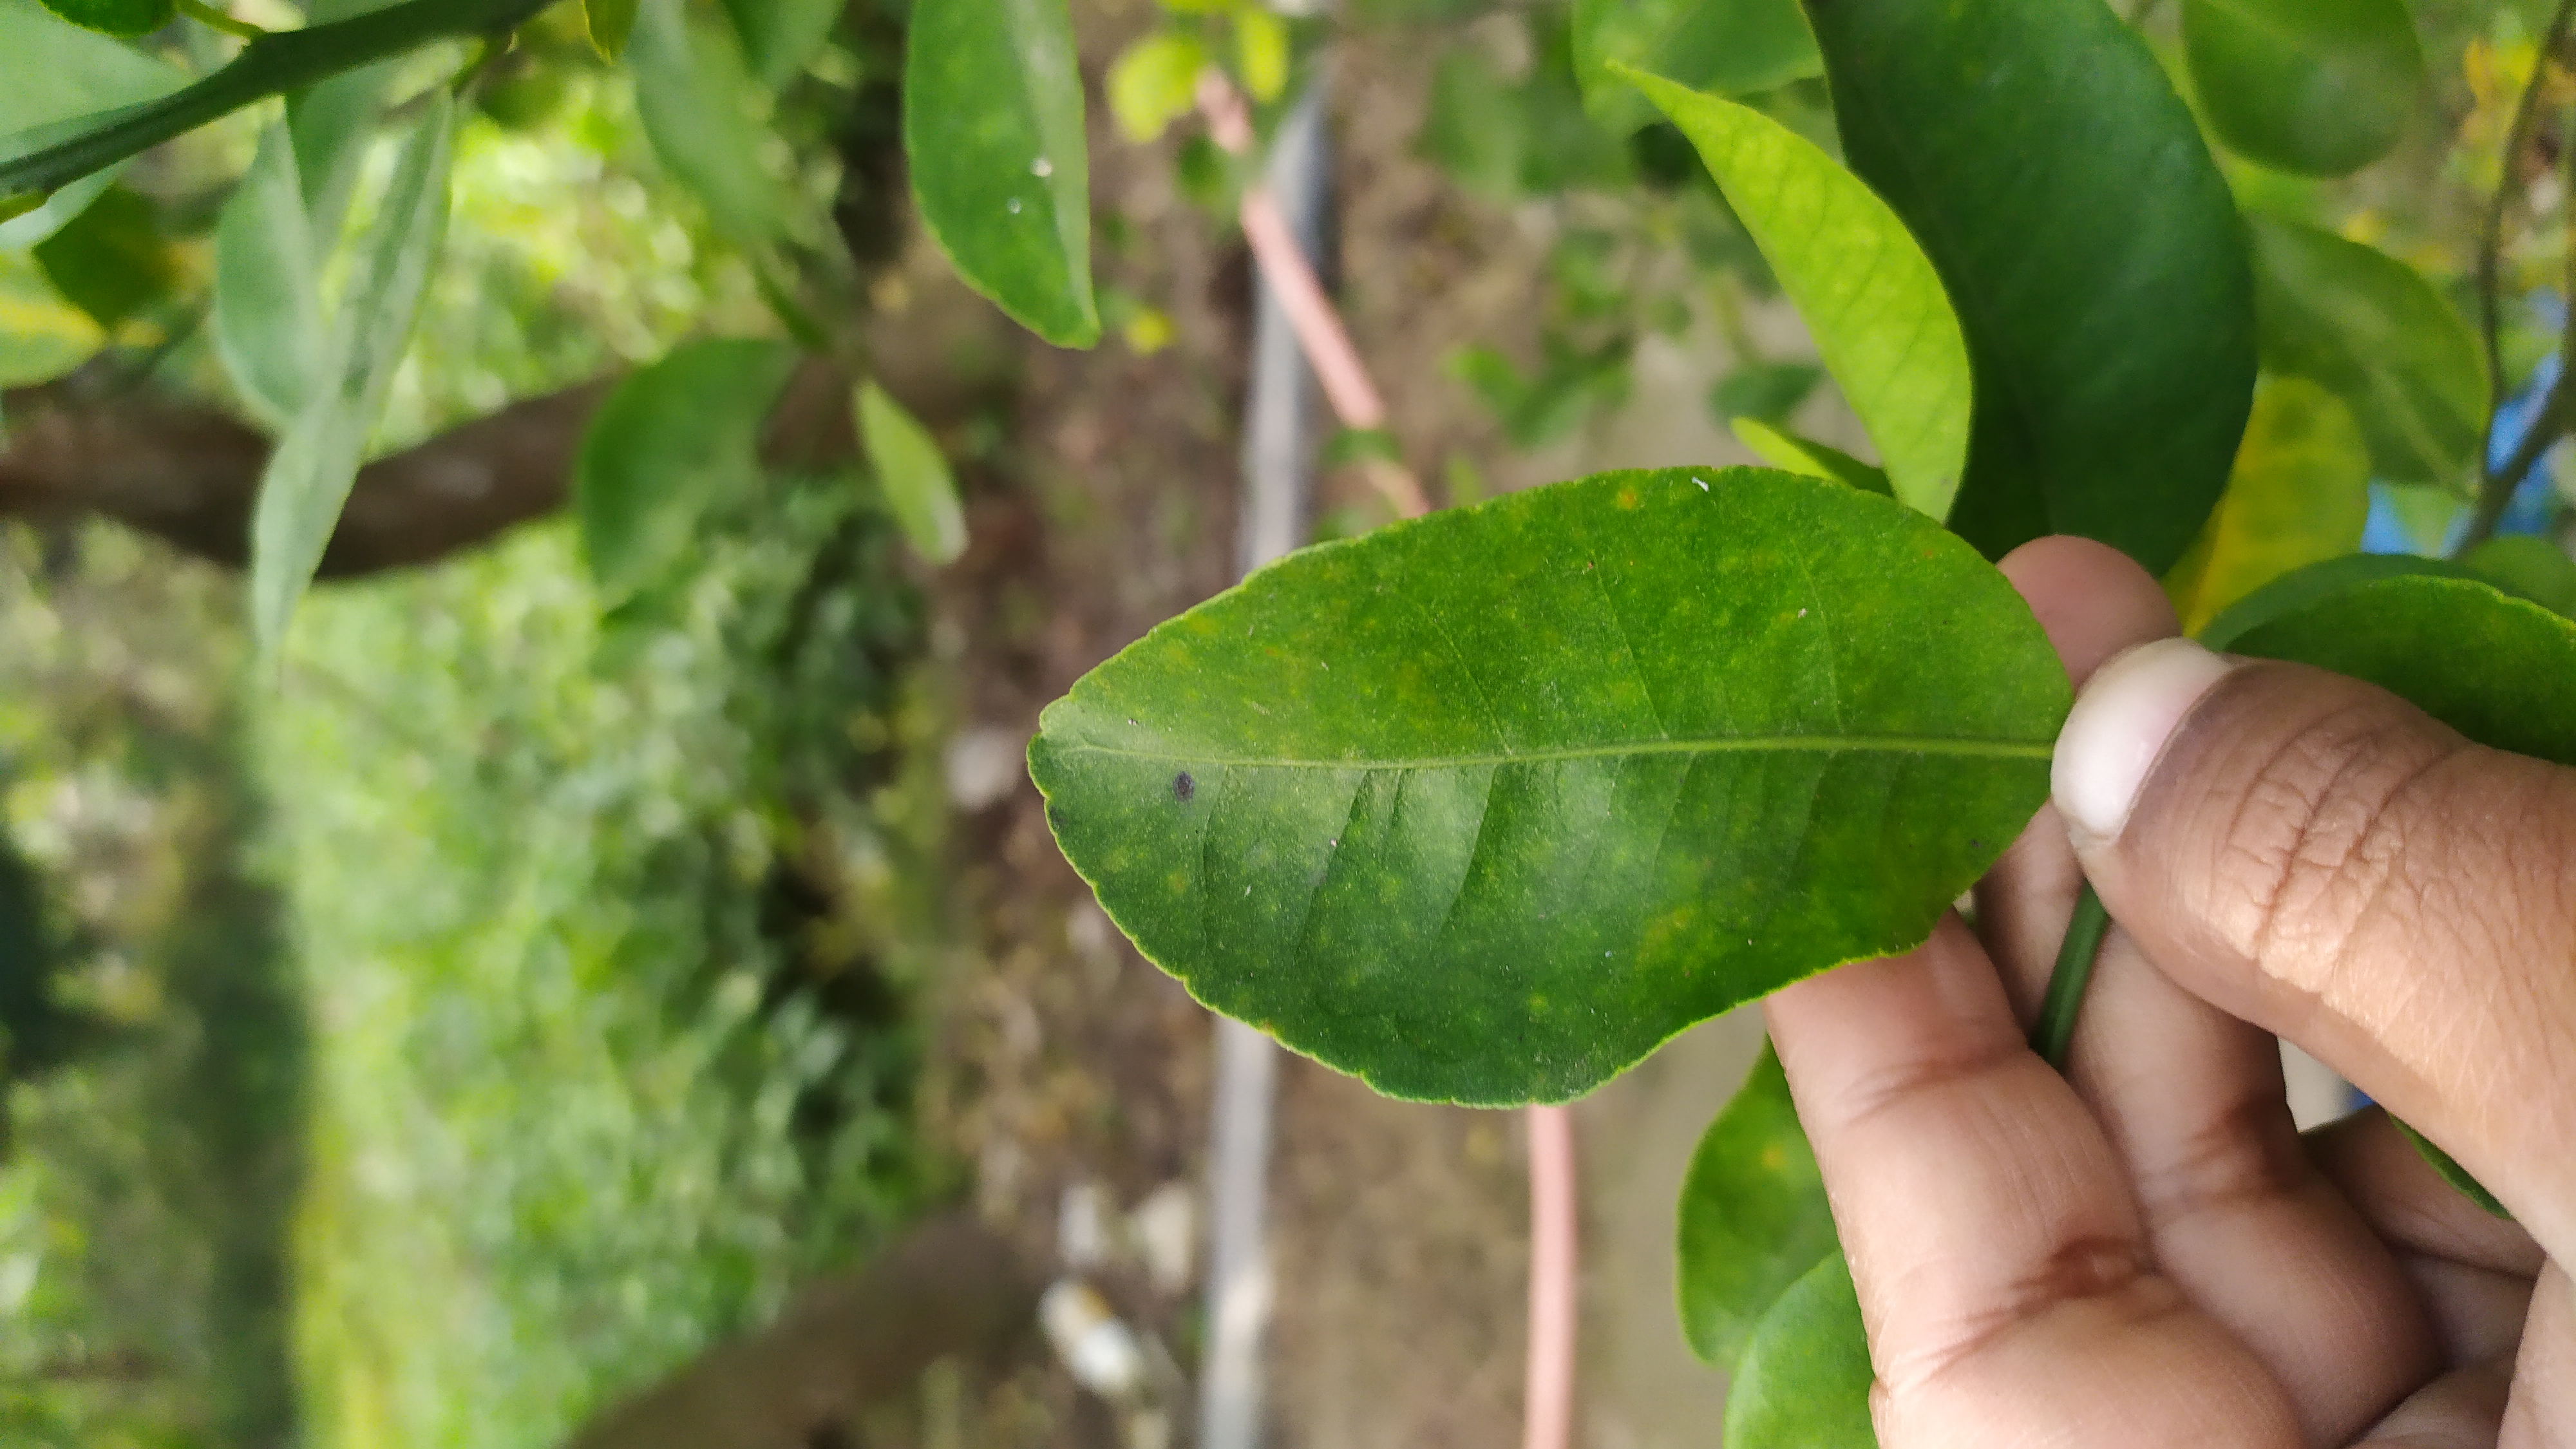
Mandarin leaf variety: China Mishti